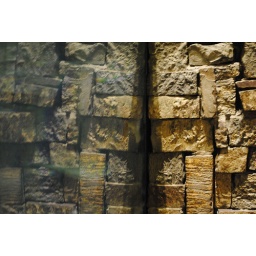
This was taken at bass pro shop of the stone wall by the fish tank being reflected by the glass